Amsterdam Walk

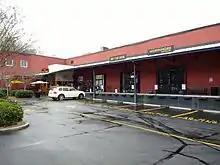
Amsterdam Walk

Amsterdam Walk is a retail and entertainment complex in the Virginia Highland neighborhood of Atlanta, Georgia. It is housed in former warehouse space located at the far west end of Amsterdam Ave. between Monroe Ave. and the BeltLine (Piedmont Park is located immediately behind the BeltLine). There is a large gym, bars, nightclubs, and specialty retailers selling furniture, jewelry, clothing, floral design, antiques, baked goods, cooking accessories, rugs and more.